Chang and Eng Bunker

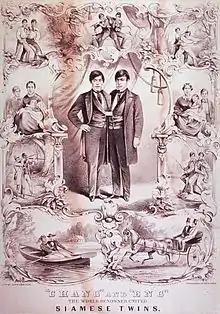
Lithograph of "The World Renowned United Siamese Twins", Currier and Ives, New York City, 1860

The twins first appeared in London at the Egyptian Hall. They later toured Europe, then returned to the United States, appearing at dime museums and other venues. When touring in cities, the twins stayed at a hotel for several days (sometimes more than a week) and charged audiences to attend their "freak show". In small towns, their manager would send flyers ahead of their arrival, and they would remain at a lodge or inn for just one or two nights. Their first manager, James W. Hale, introduced them as the "Siamese Youths", a name they preferred to "boys". The usual admission price was 25 cents, , and pamphlets and drawings featuring the brothers were usually also for sale. In early performances, the twins performed physical feats, running and doing somersaults. An emphasis was placed on their exoticness: they wore pigtails, dressed in "Oriental" clothing, and were soon billed as the "Siamese twins". Their performances occasionally featured swimming, playing checkers, and doing parlor tricks.